John M. K. Davis

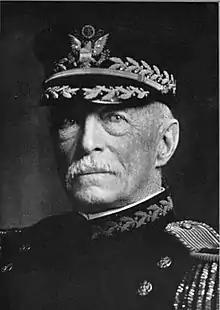
From 1922's "Fifty-second Annual Report, United States Military Academy Association of Graduates"

John M. K. Davis (January 31, 1844 – May 20, 1920) was a career officer in the United States Army. A Union Army veteran of the American Civil War, after graduating from Georgetown University in 1862 and initial military service with the 3rd Maryland Cavalry Regiment in 1863, Davis attended the United States Military Academy. He graduated in 1867, and served until reaching the mandatory retirement age of 64 in January 1908. Davis served primarily in Field Artillery assignments, was a veteran of the Spanish–American War, and attained the rank of brigadier general.